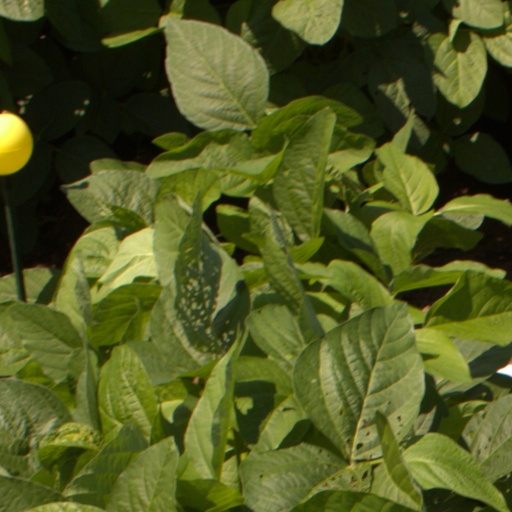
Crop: soybean